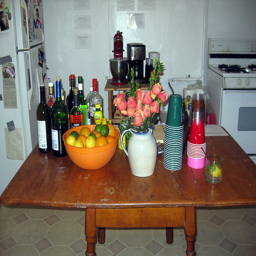
A table that has some alcohol, cups, and a bowl of fruit.
there is a large table with flowers, fruits and bottles
A kitchen able set up with drinks for a party
Kitchen table ready for party with beverage cups, citrus fruit, and alcohol bottles.
A wood table topped with a bowl of fruit and drinking items.